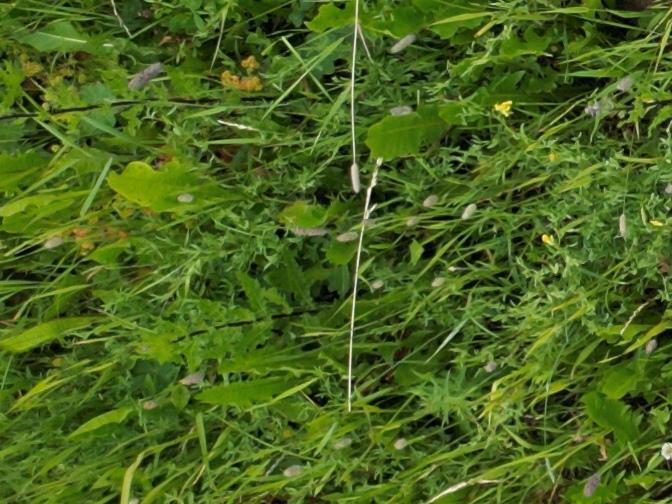
Flowers visible: yarrow flowers